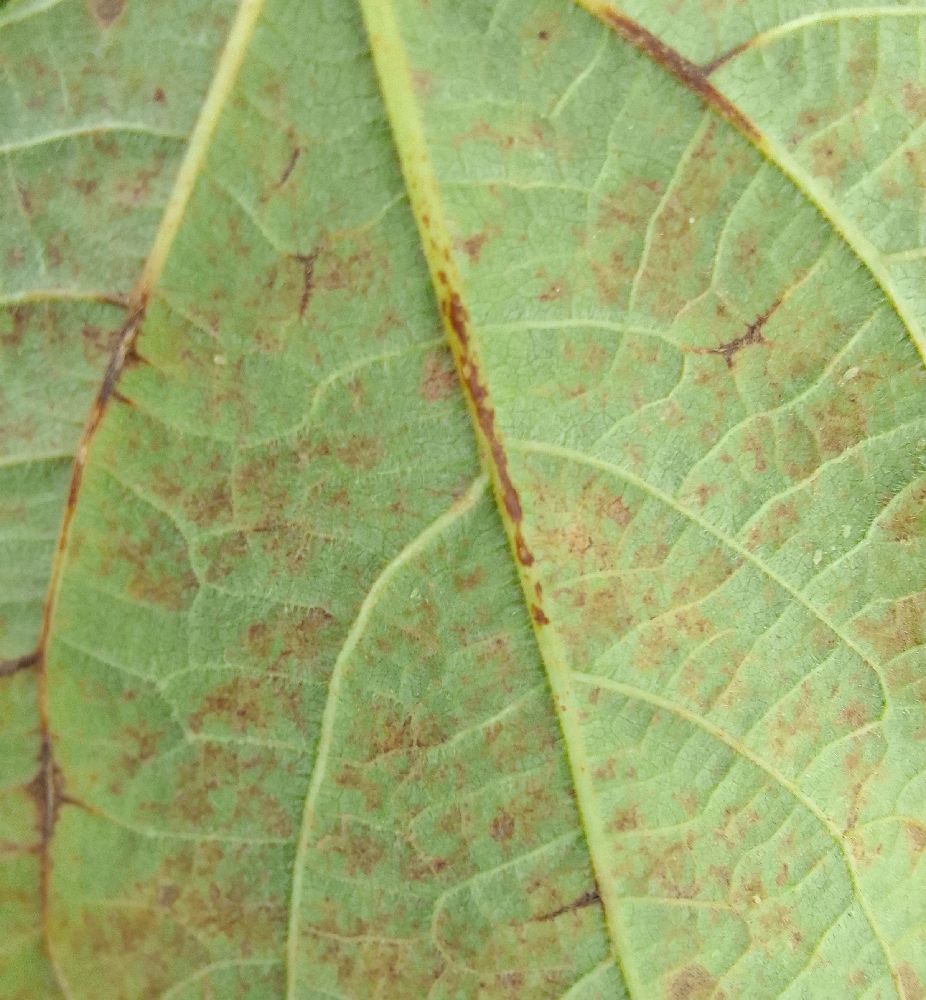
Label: anthracnose